Fiat G.91

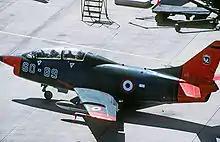
An Italian trainer Fiat G.91T of the 60° "Stormo" (60th Wing) is parked on the flight line while transiting Bitburg Air Base, Rhineland-Palatinate, West Germany, 1988

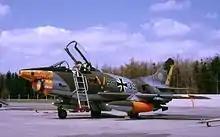
A German G.91, equipped for towing aerial targets, at Hohn, Schleswig-Holstein, West Germany, April 1986

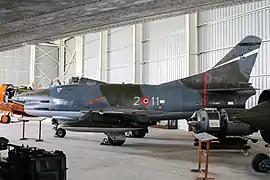
Fiat G.91R/1B at the Malta Aviation Museum

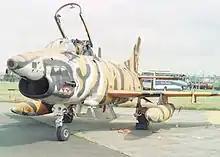
A Portuguese G.91R/3 on static display at RAF Fairford, Gloucestershire, England, during the International Air Tattoo (IAT), July 1993

Trainer and reconnaissance variants were produced right from the start of G.91 production, but the basic design of the aircraft remained virtually unchanged throughout almost the entire production run of the aircraft. The one major difference is that the R series aircraft were single-seaters, while the T series aircraft had two seats. To accommodate the extra seat, the T series aircraft had a slightly longer fuselage.